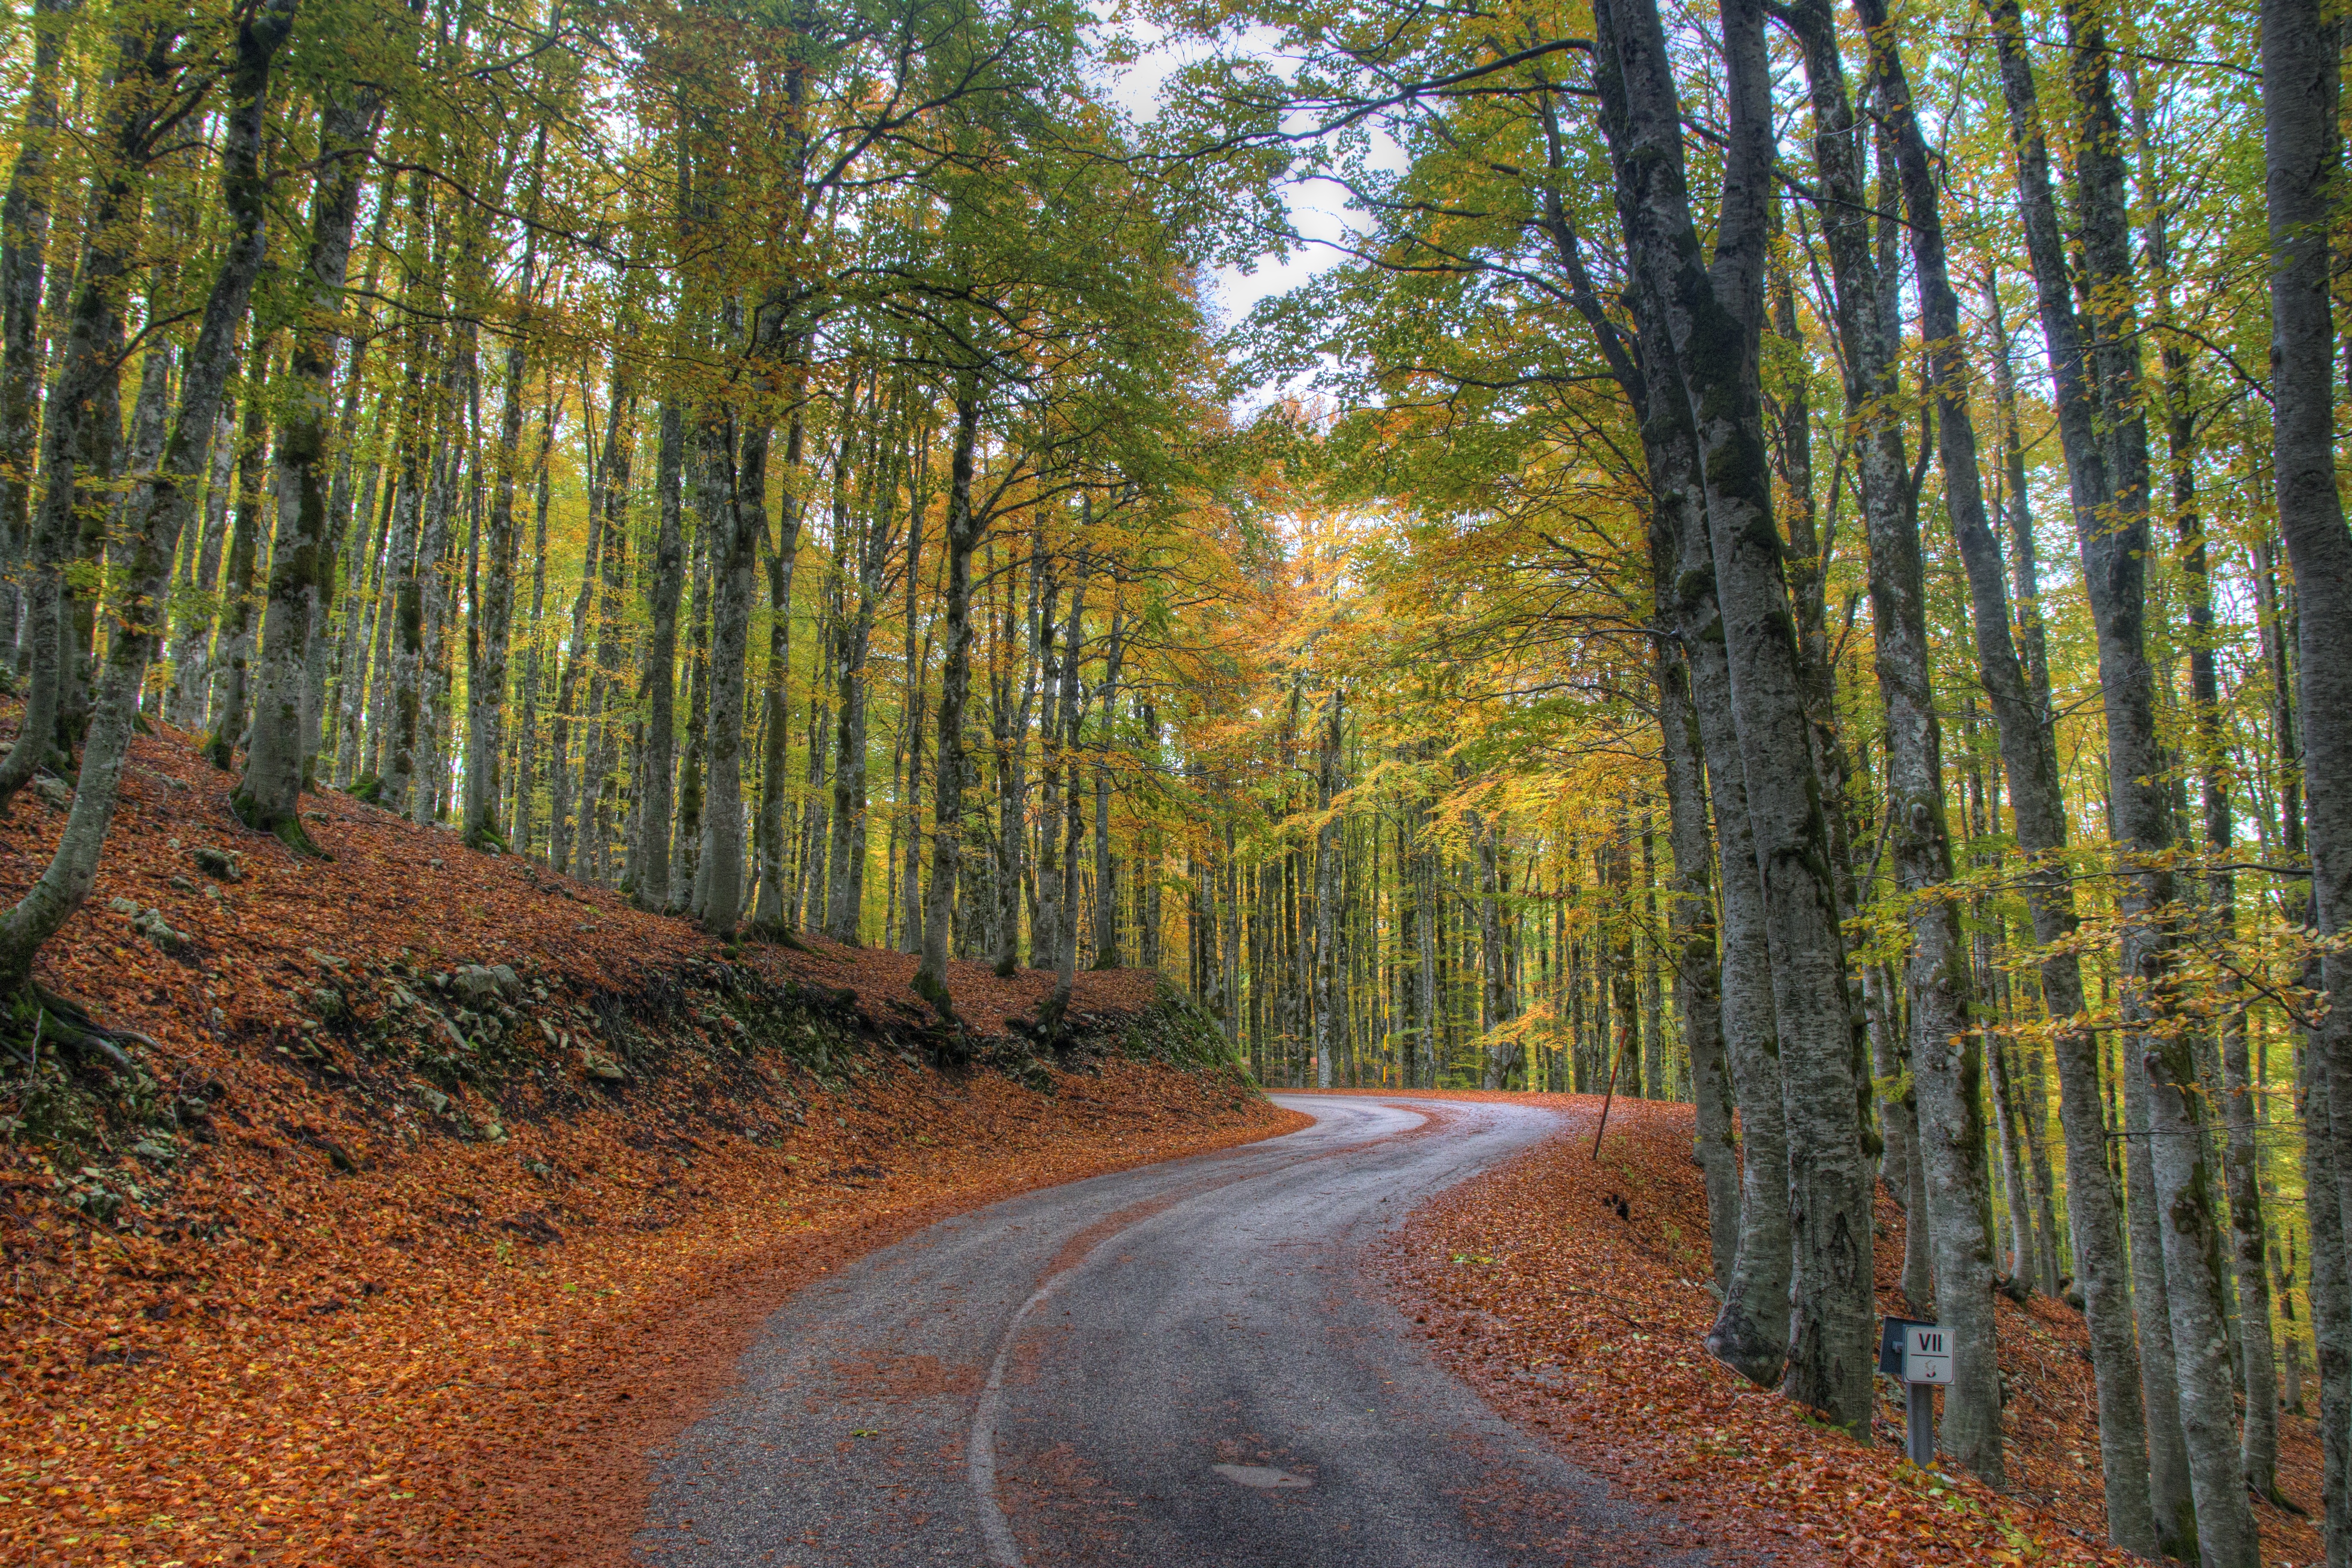
tree, nature, forest, wilderness, mountain, plant, road, trail, sunlight, leaf, foliage, autumn, yellow, season, plants, trees, leaves, deciduous, grove, woodland, habitat, autumn woods, ecosystem, dried leaves, on the road, biome, natural environment, woody plant, temperate broadleaf and mixed forest, temperate coniferous forest